Joe Wieskamp

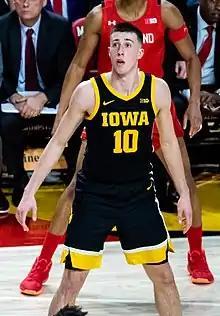
Wieskamp with Iowa in 2020

Joseph Hinman Wieskamp (born August 23, 1999) is an American professional basketball player who last played for the South East Melbourne Phoenix of the Australian National Basketball League (NBL). He played college basketball for the Iowa Hawkeyes before being drafted 41st overall in the 2021 NBA draft by the San Antonio Spurs.